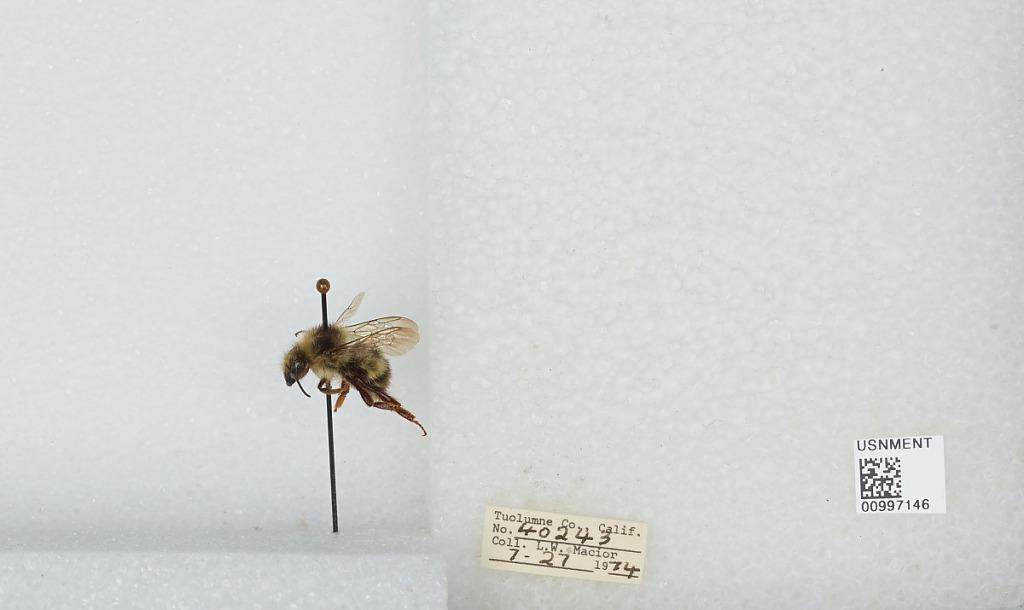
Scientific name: Bombus (Pyrobombus) flavifrons Cresson
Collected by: L. Macior
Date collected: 1974-7-27
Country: United States
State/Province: California
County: Tuolumne
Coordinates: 38.02, -119.94